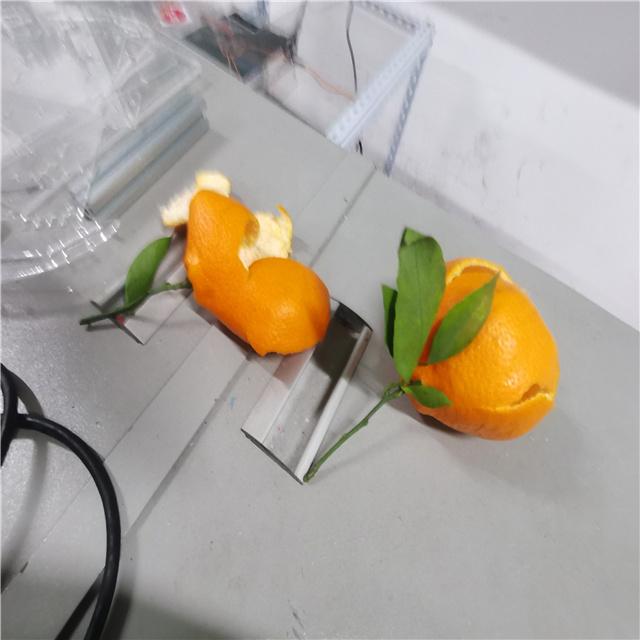
Label: peels